USS Arthur W. Radford

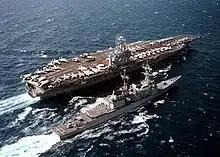
"Arthur W. Radford" replenishes from (CVN-73) in the Mediterranean in 1996.

As of 31 August 1995, "Arthur W. Radford" was to become part of Destroyer Squadron 26.